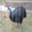
Label: bird